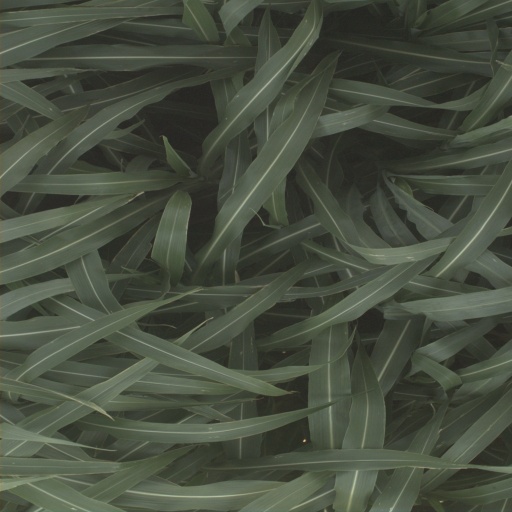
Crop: sorghum